Feed horn

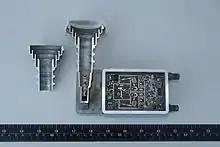
An LNBF (LNB with integrated feed horn) that has been cut into two. Visible is the scalar horn antenna (the funnel with concentric rings), which couples the microwave beam into a short waveguide (the tube connecting the feed horn to the LNB electronics part of the LNBF).

A feed horn (or feedhorn) is a small horn antenna used to couple a waveguide to e.g. a parabolic dish antenna or offset dish antenna for reception or transmission of microwaves. A typical application is the use for satellite television reception with a satellite dish. In that case the feed horn can either be a separate part used together with e.g. a "low-noise block downconverter" (LNB), or more typically today is integrated into a "low-noise block feedhorn" (LNBF).